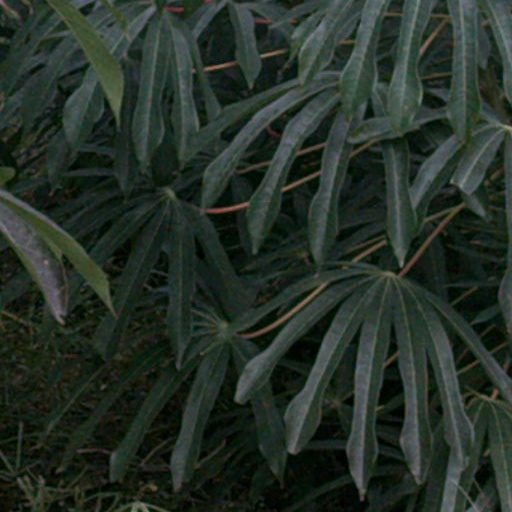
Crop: cassava